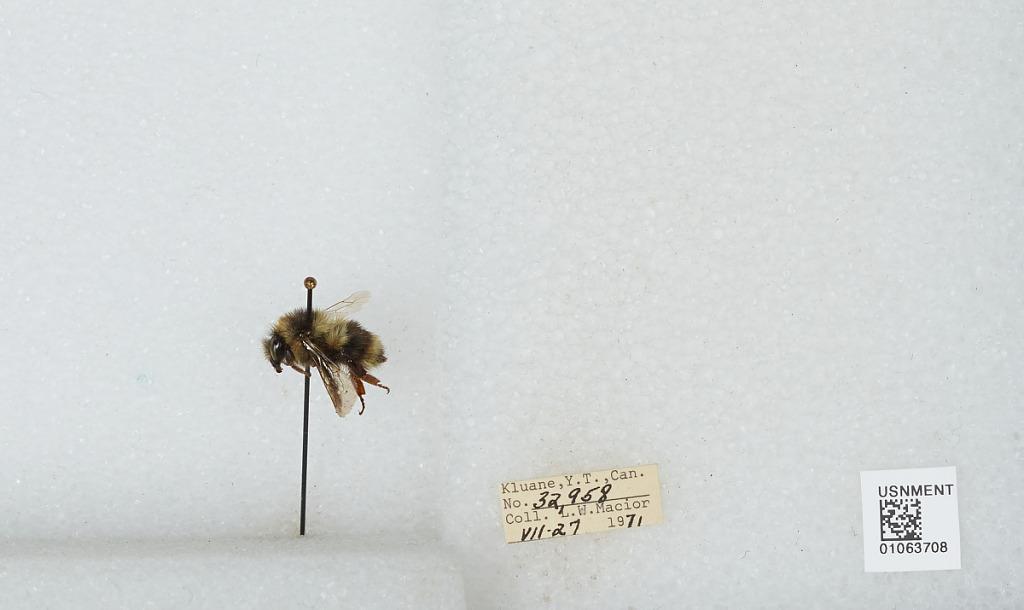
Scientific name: Bombus bifarius nearcticus
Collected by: L. Macior
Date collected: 1971-7-27
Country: Canada
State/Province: Yukon Territory
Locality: Kluane
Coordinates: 60.75, -139.5